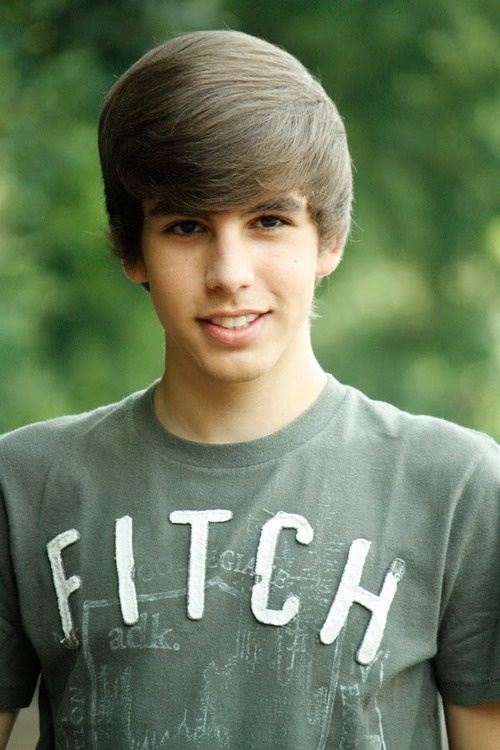
Gender: men